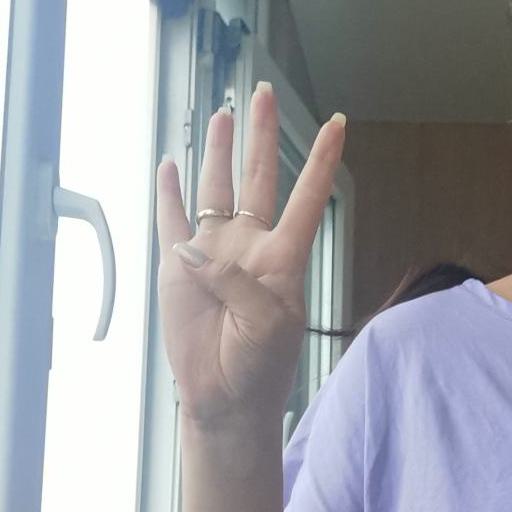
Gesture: four